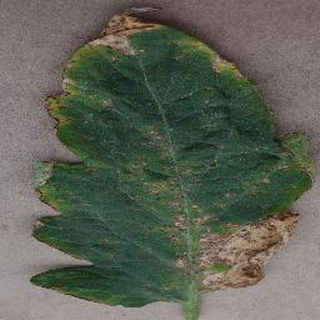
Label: tomato_bacterial_spot